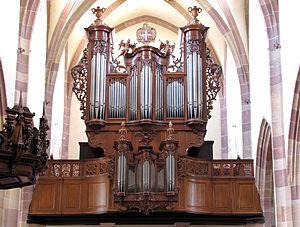
Alsace, Église Saint-Maurice de Soultz-Haut-Rhin (PA00085681, IA00111946).Orgue Jean André Silbermann-Jean Daniel Silbermann (1750): This object is classé Monument Historique in the base Palissy, database of the French furniture patrimony of the French ministry of culture,
Cette liste prend en compte les orgues d'Alsace classés uniquement, au titre objet ou immeuble, que ce soit pour leur buffet ou leur partie instrumentale et répertoriés dans la base Palissy des Monuments Historiques Français. La section Reprises recense les modifications les plus importantes. Dans certains cas le classement du buffet intègre également la tribune. À défaut de précision, le classement est réputé acquis au titre objet mais les initiales I.D. signifient au titre Immeuble par Destination et I. au titre Immeuble.
Cet article recense les monuments historiques du Haut-Rhin, en France.